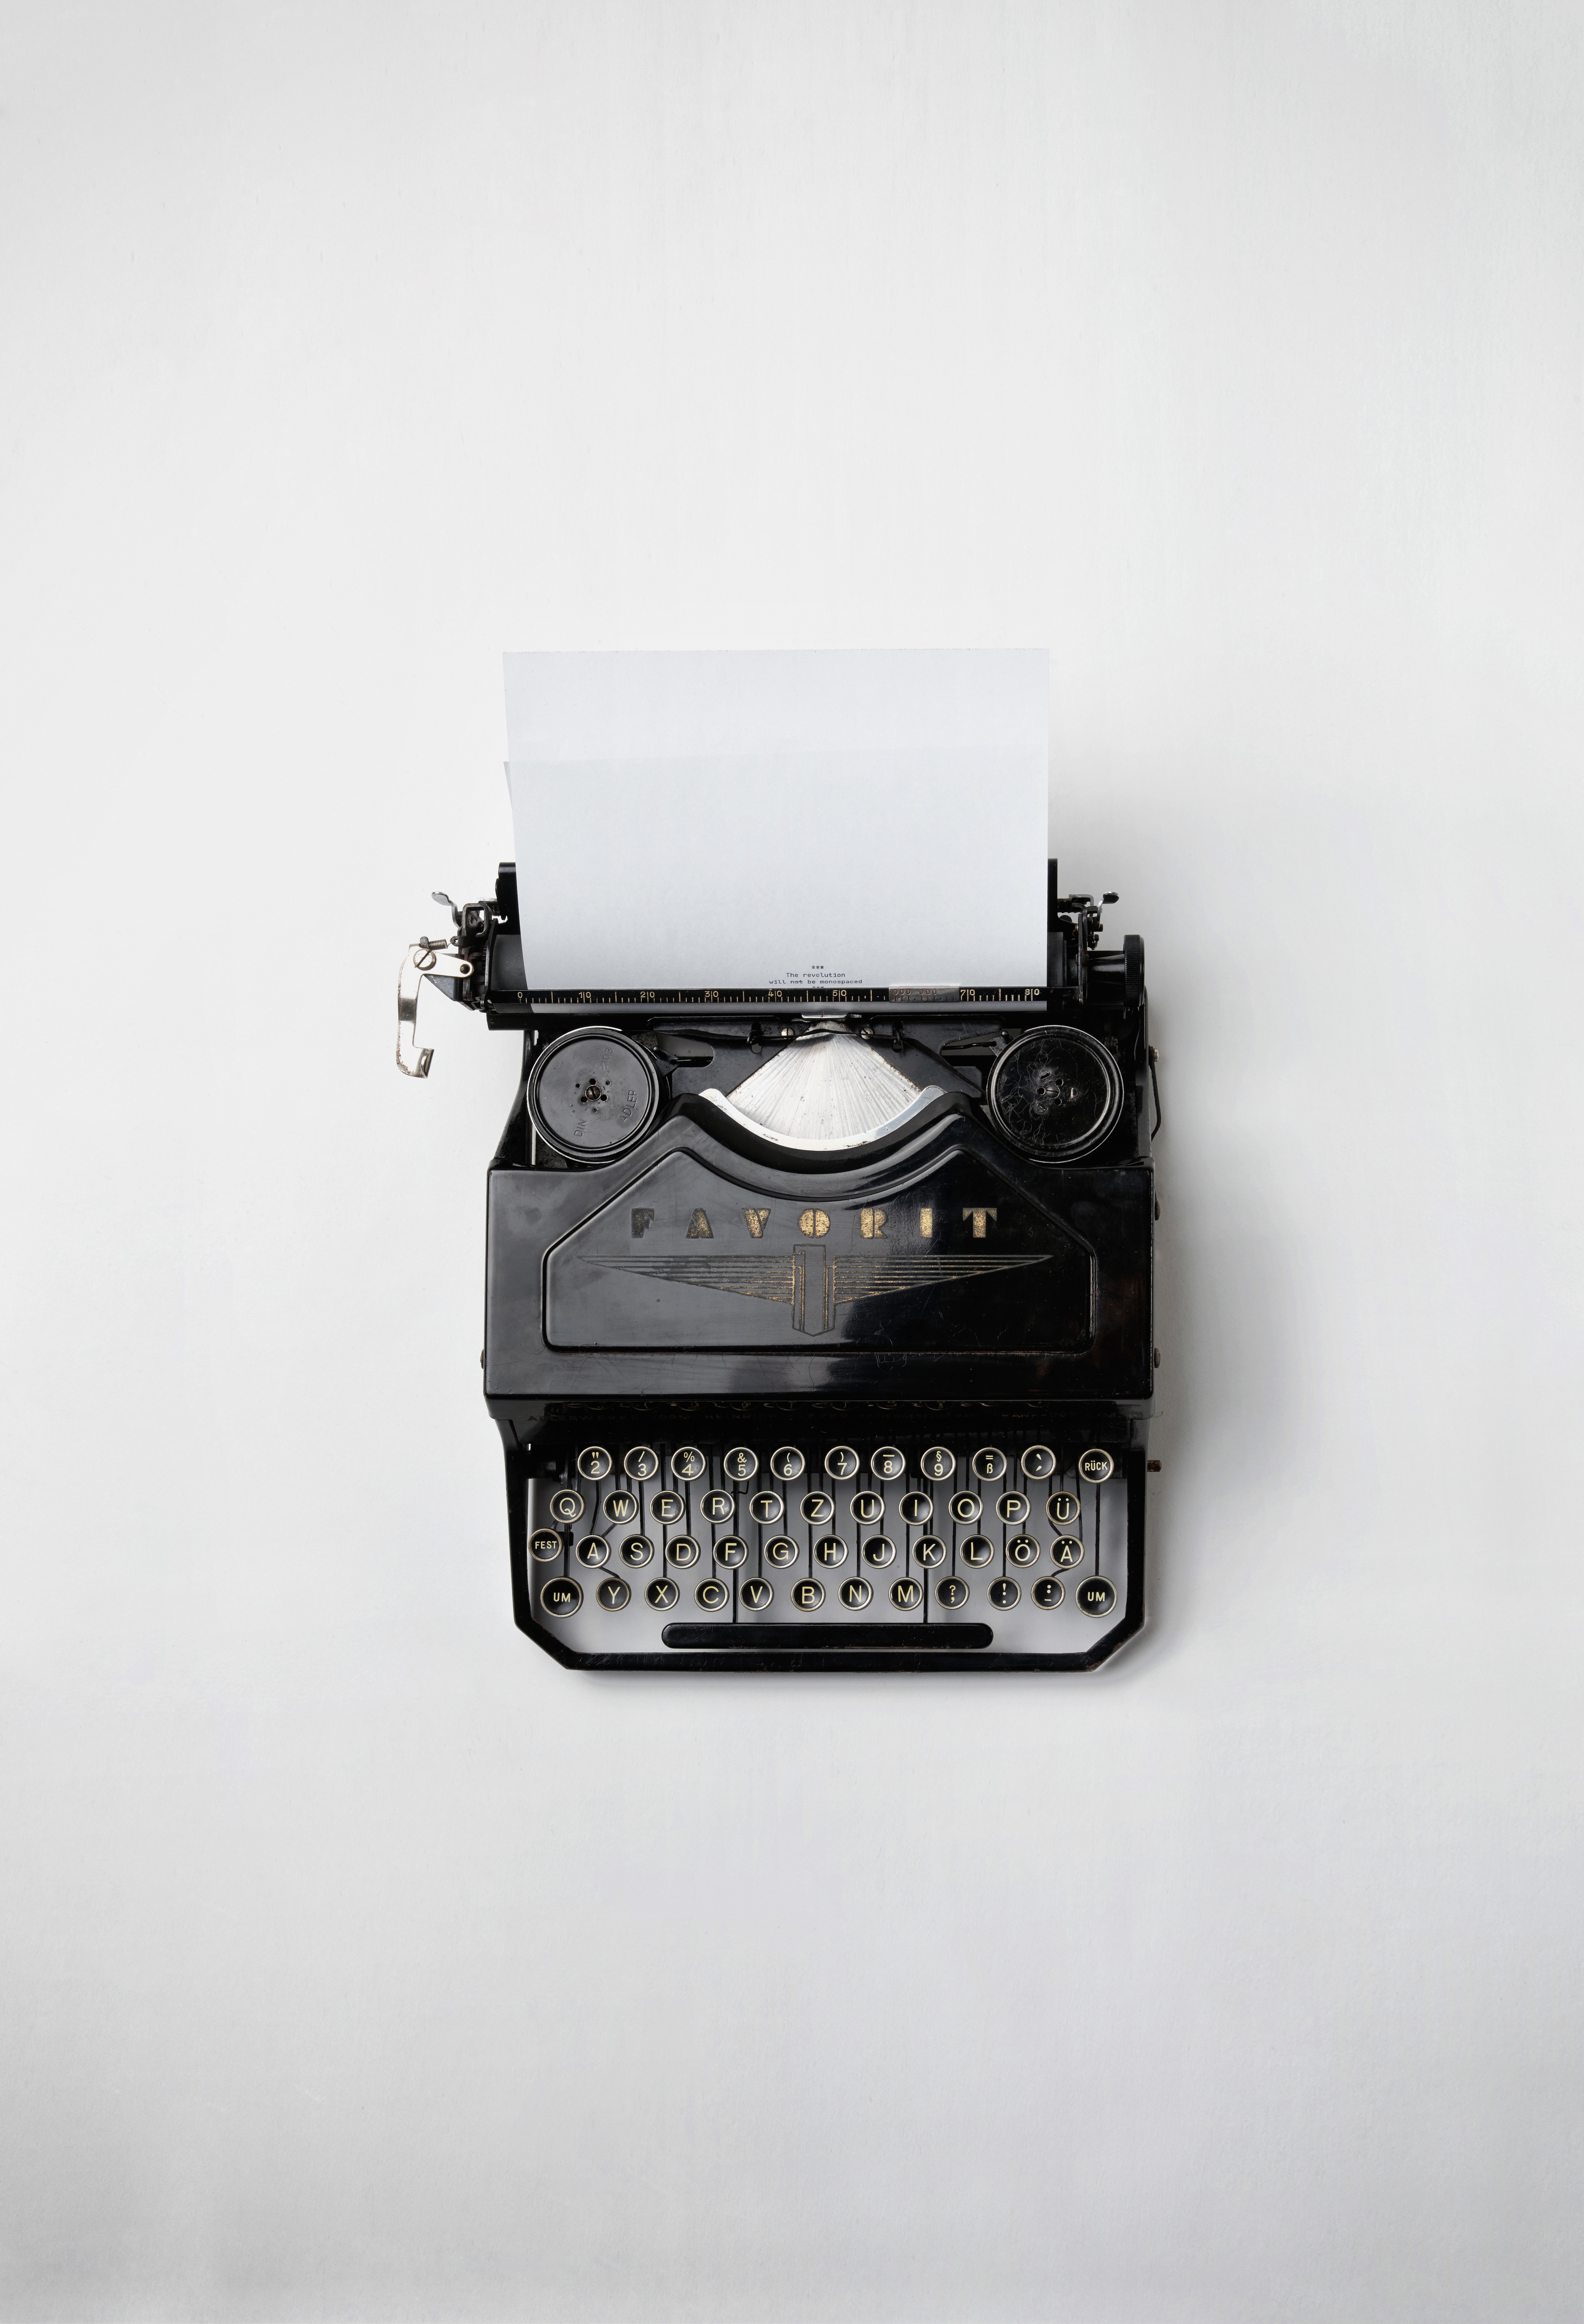
typing, keyboard, technology, vintage, antique, old, typewriter, letter, black, paper, write, product, document, journalism, secretary, office equipment